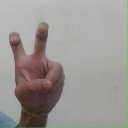
अक्षर: ई